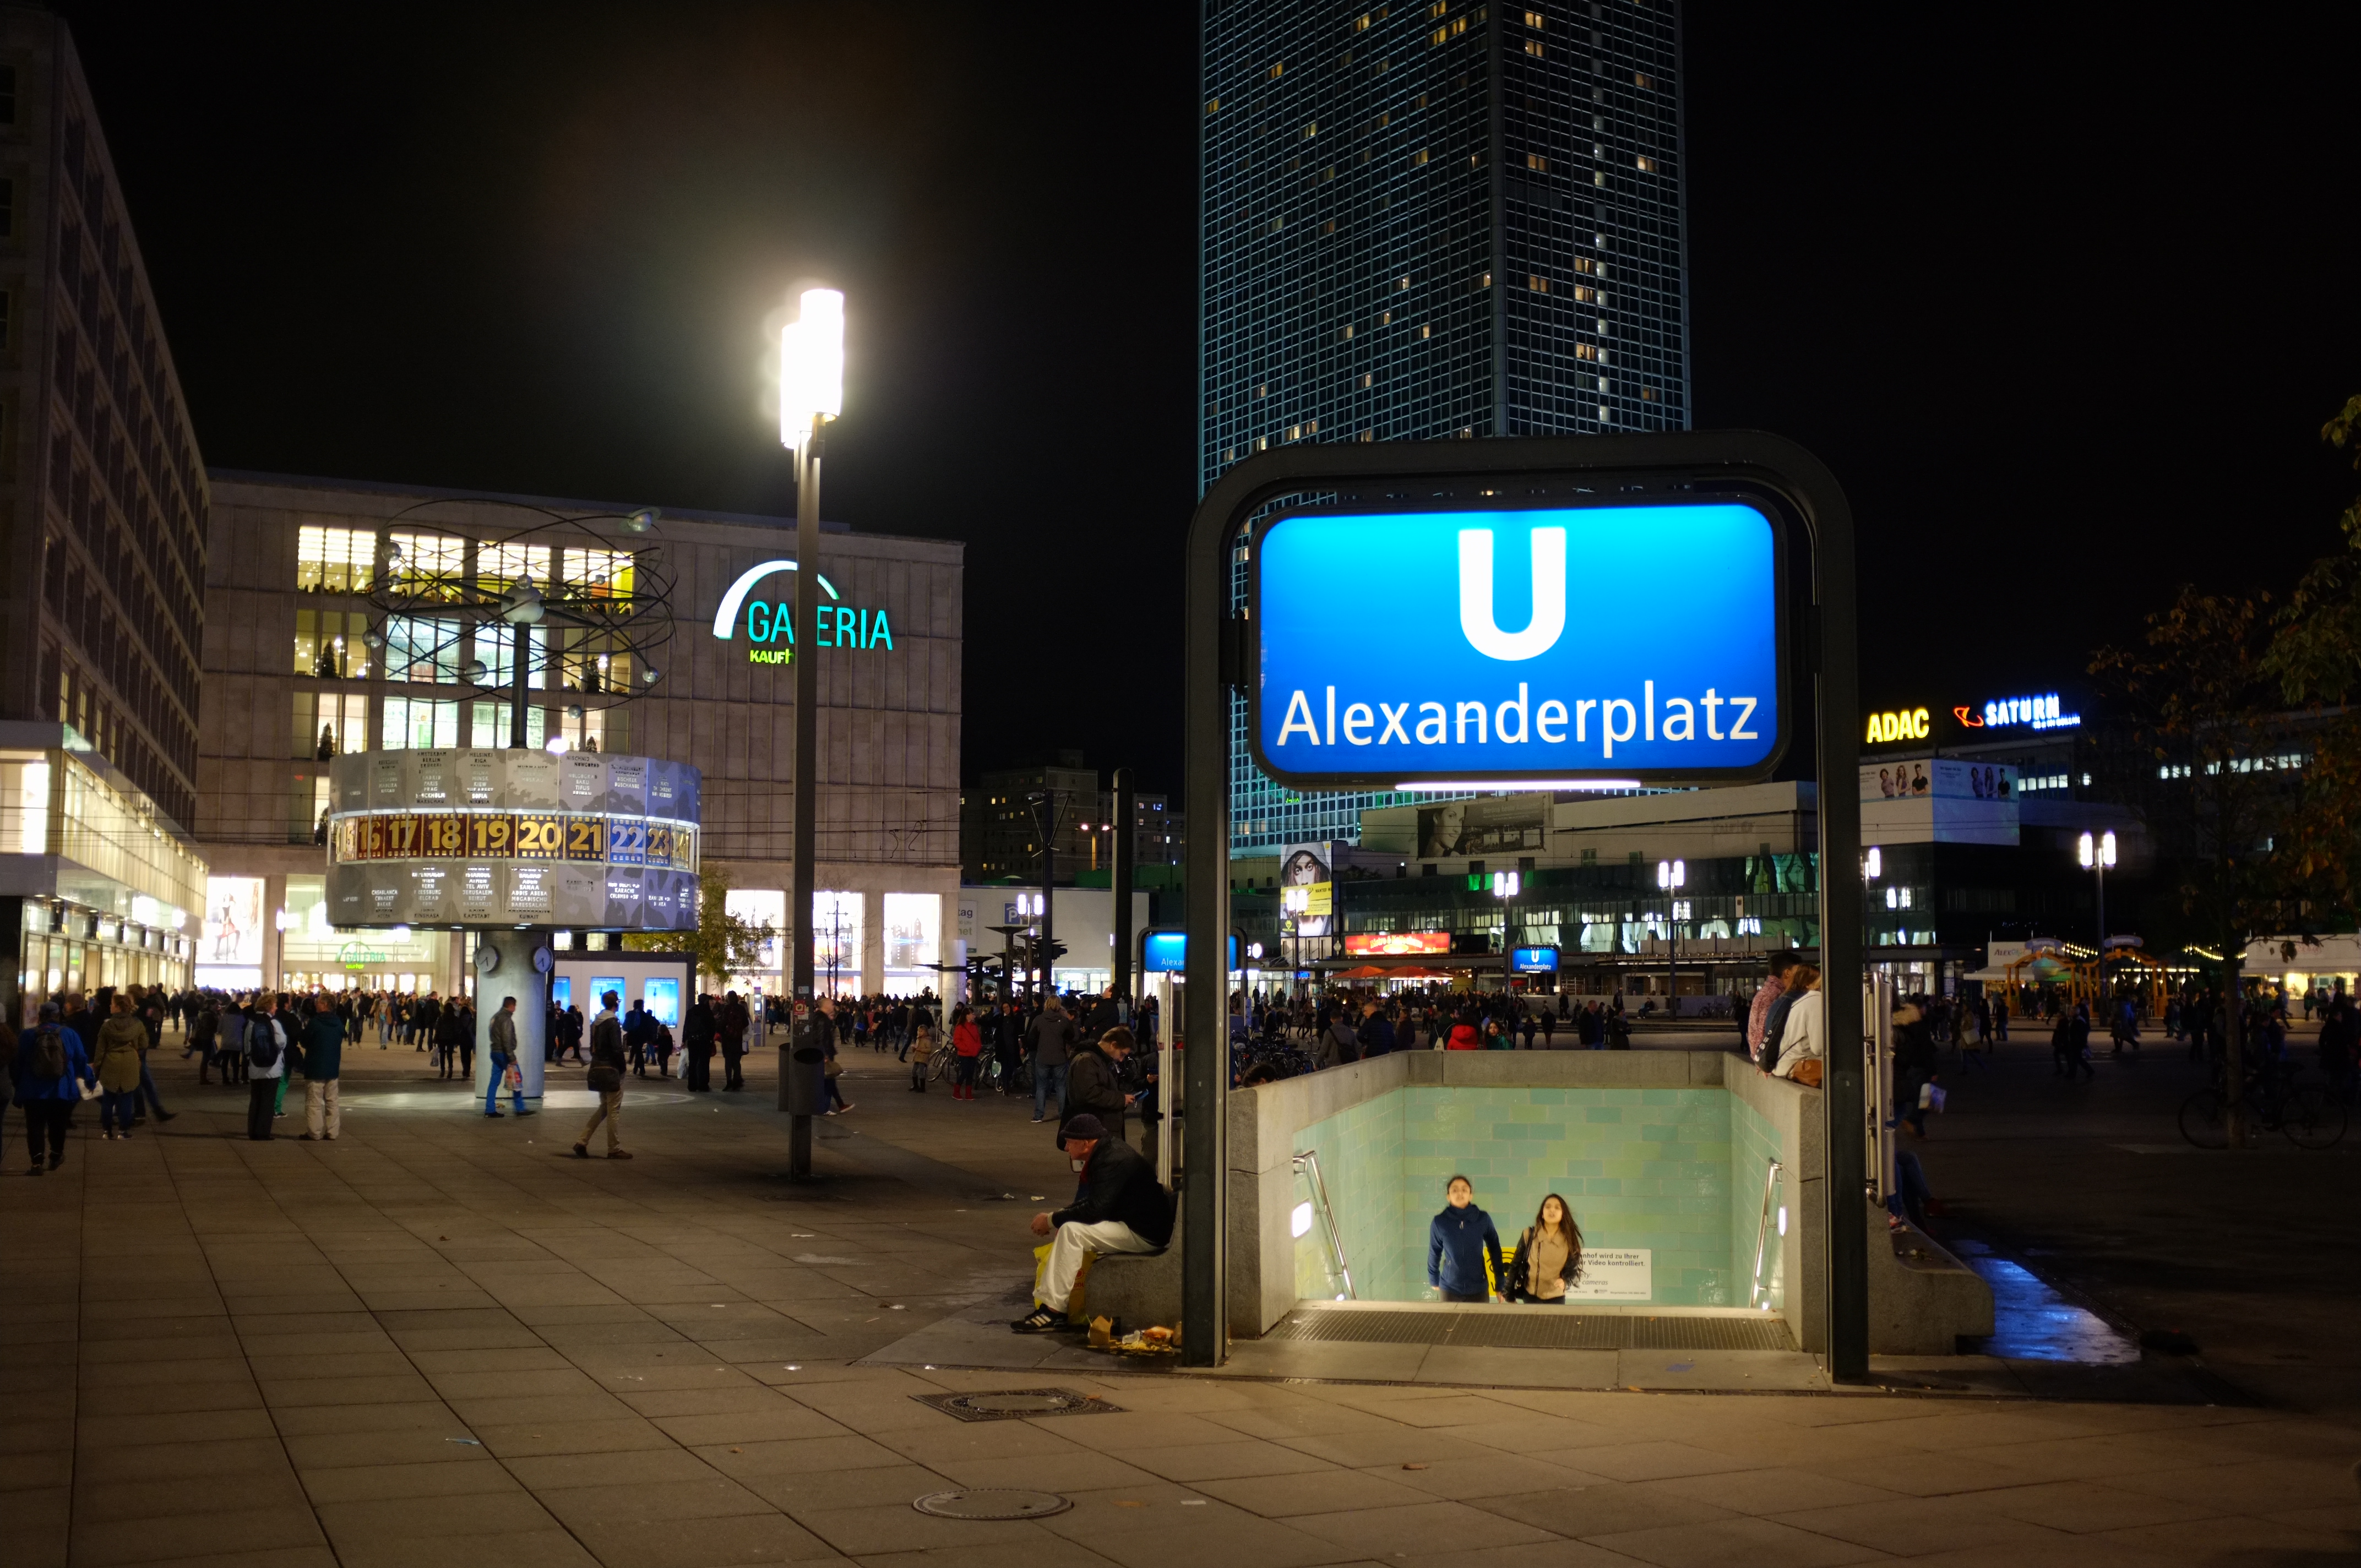
road, street, night, city, cityscape, downtown, evening, lighting, capital, infrastructure, stadt, berlin, metropolis, metropole, hauptstadt, urban area, human settlement, metropolitan area